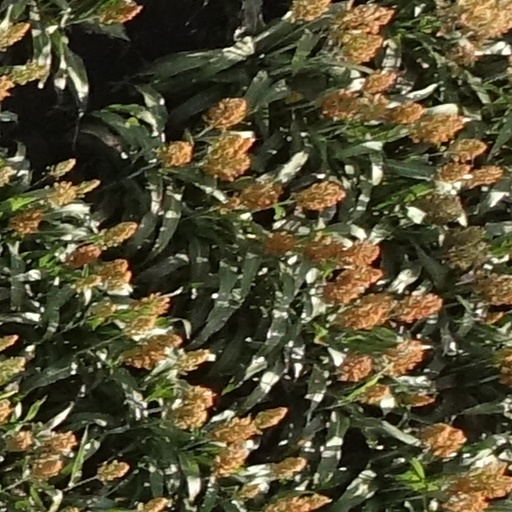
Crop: sorghum